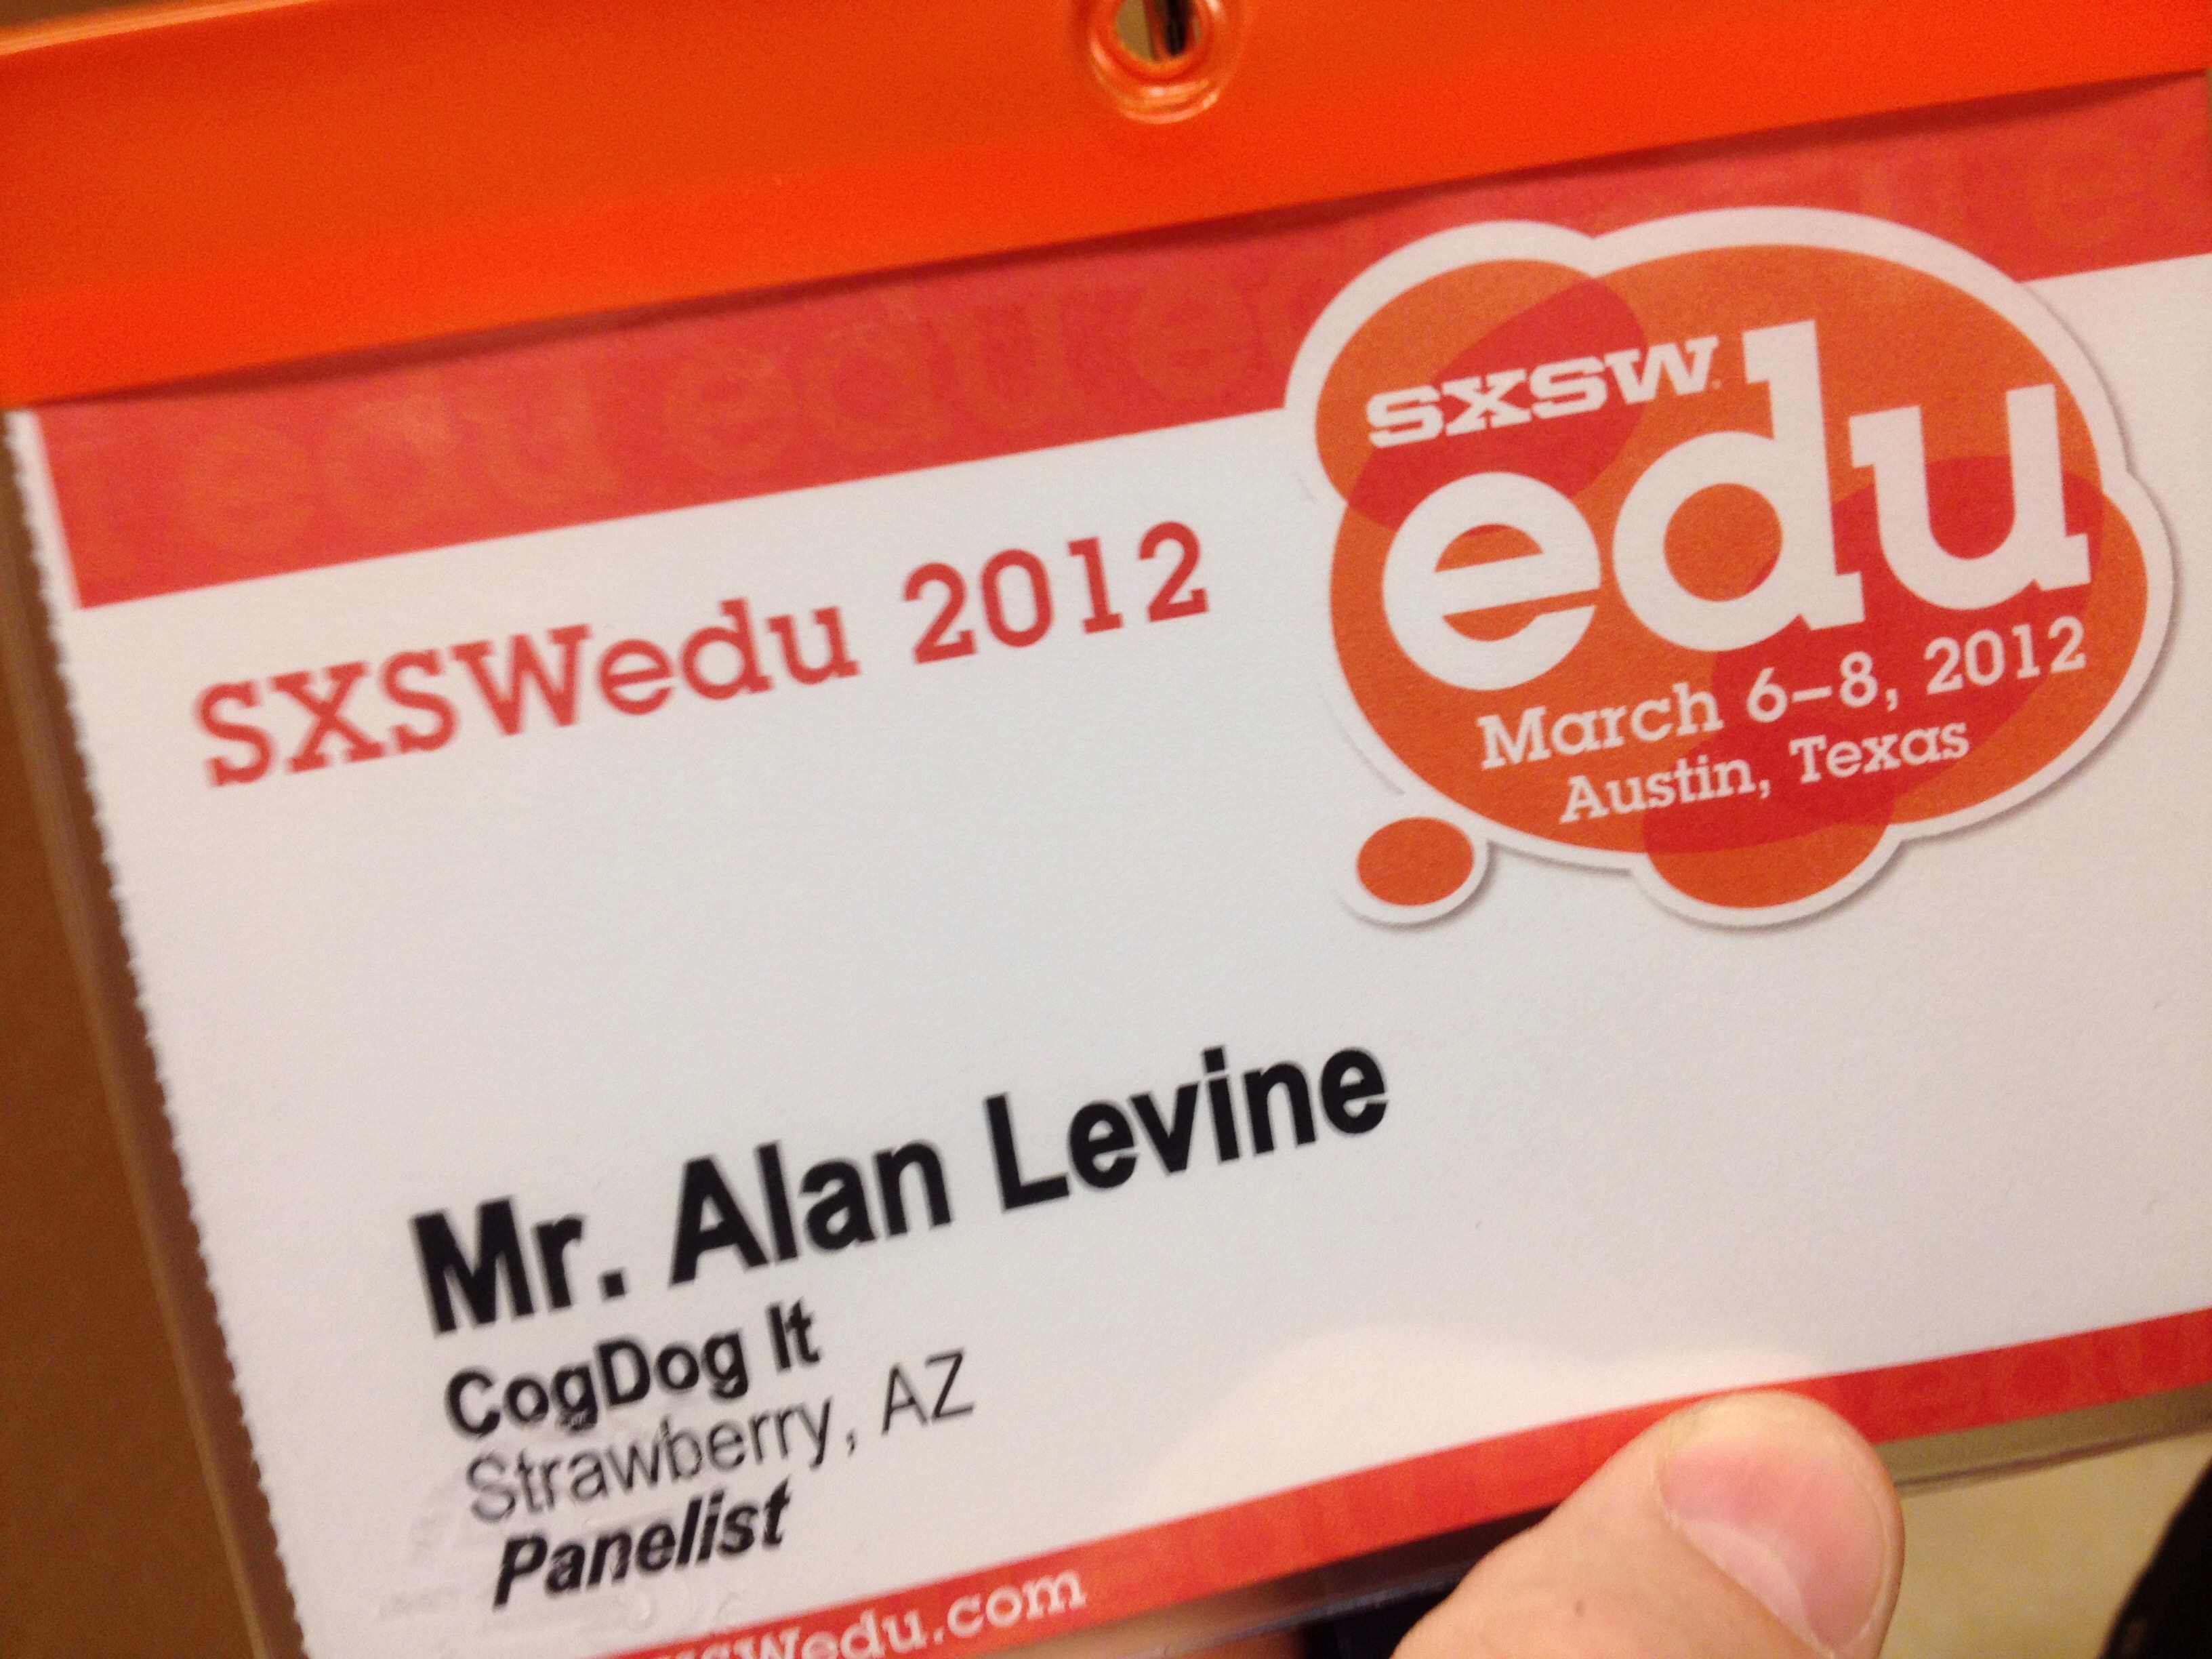
advertising, food, brand